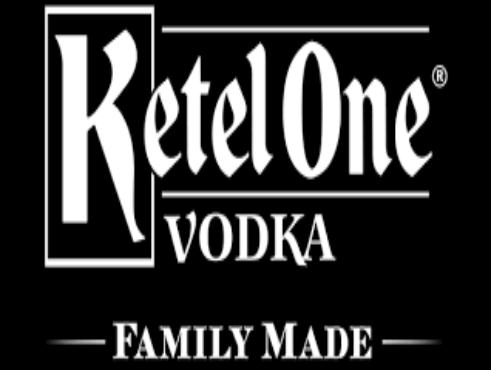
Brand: Ketel One
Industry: Food